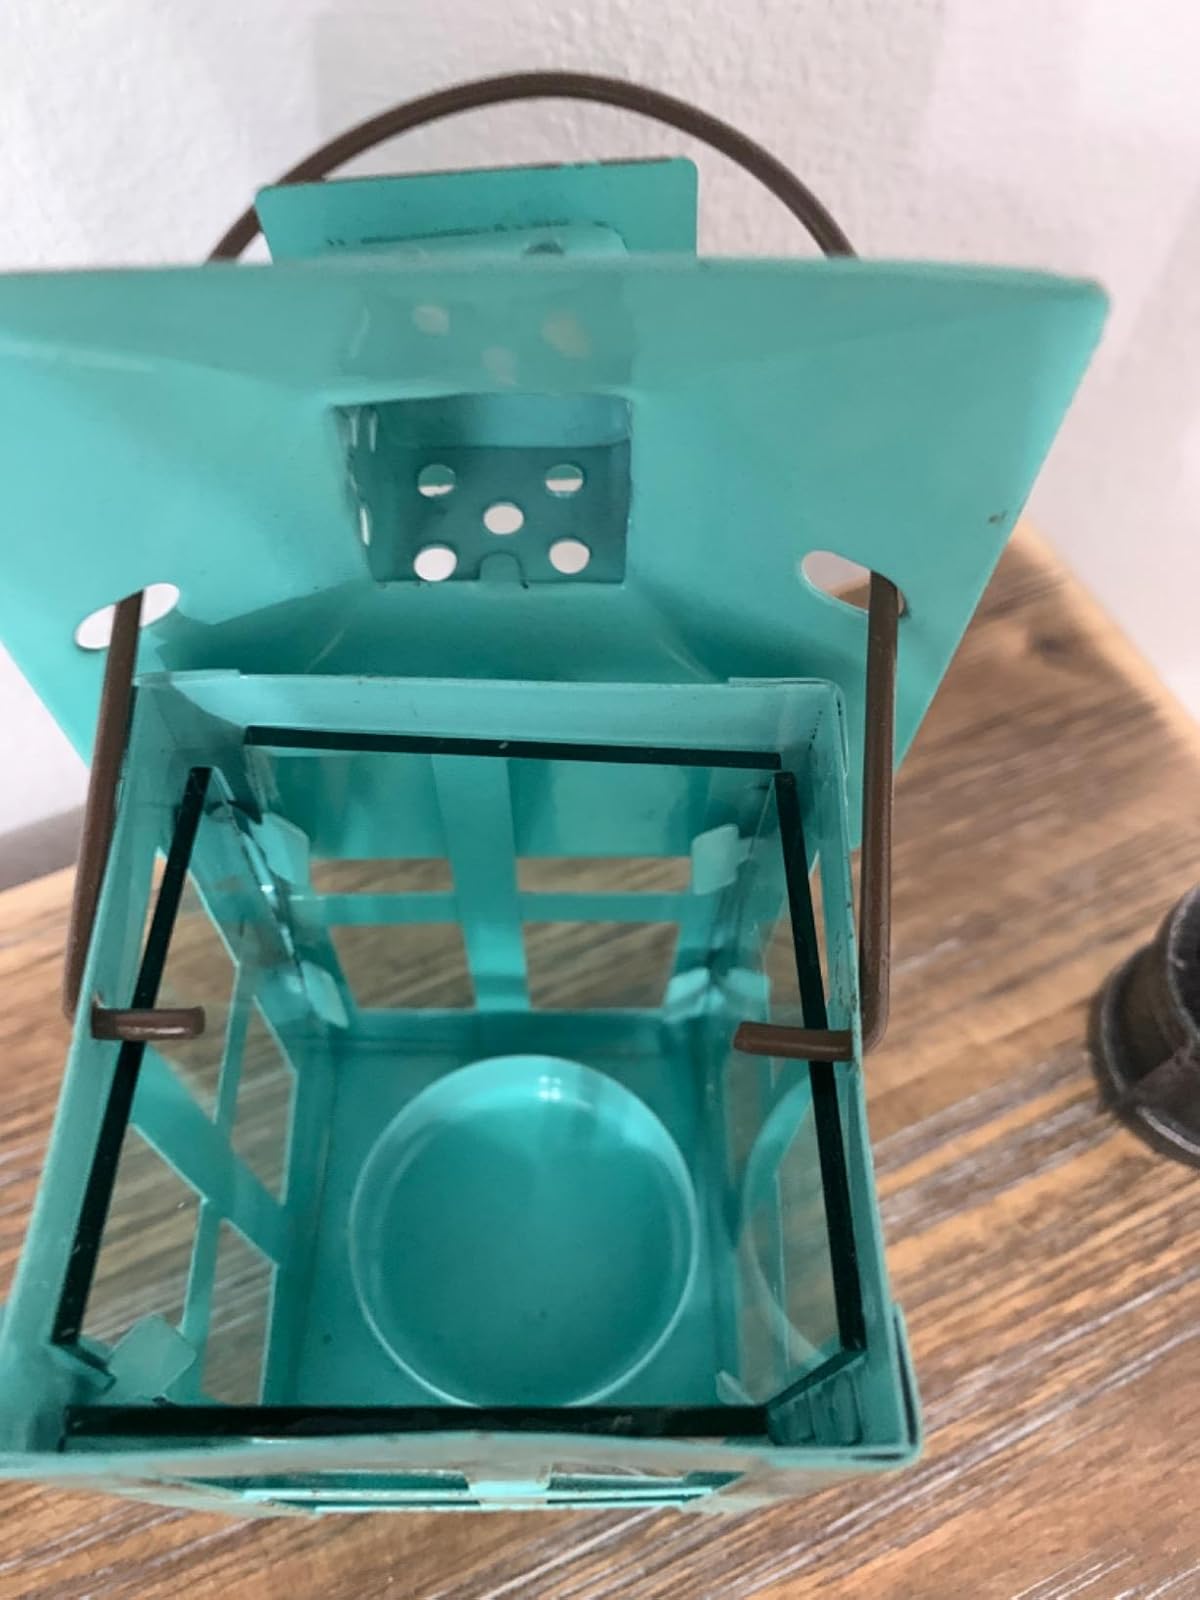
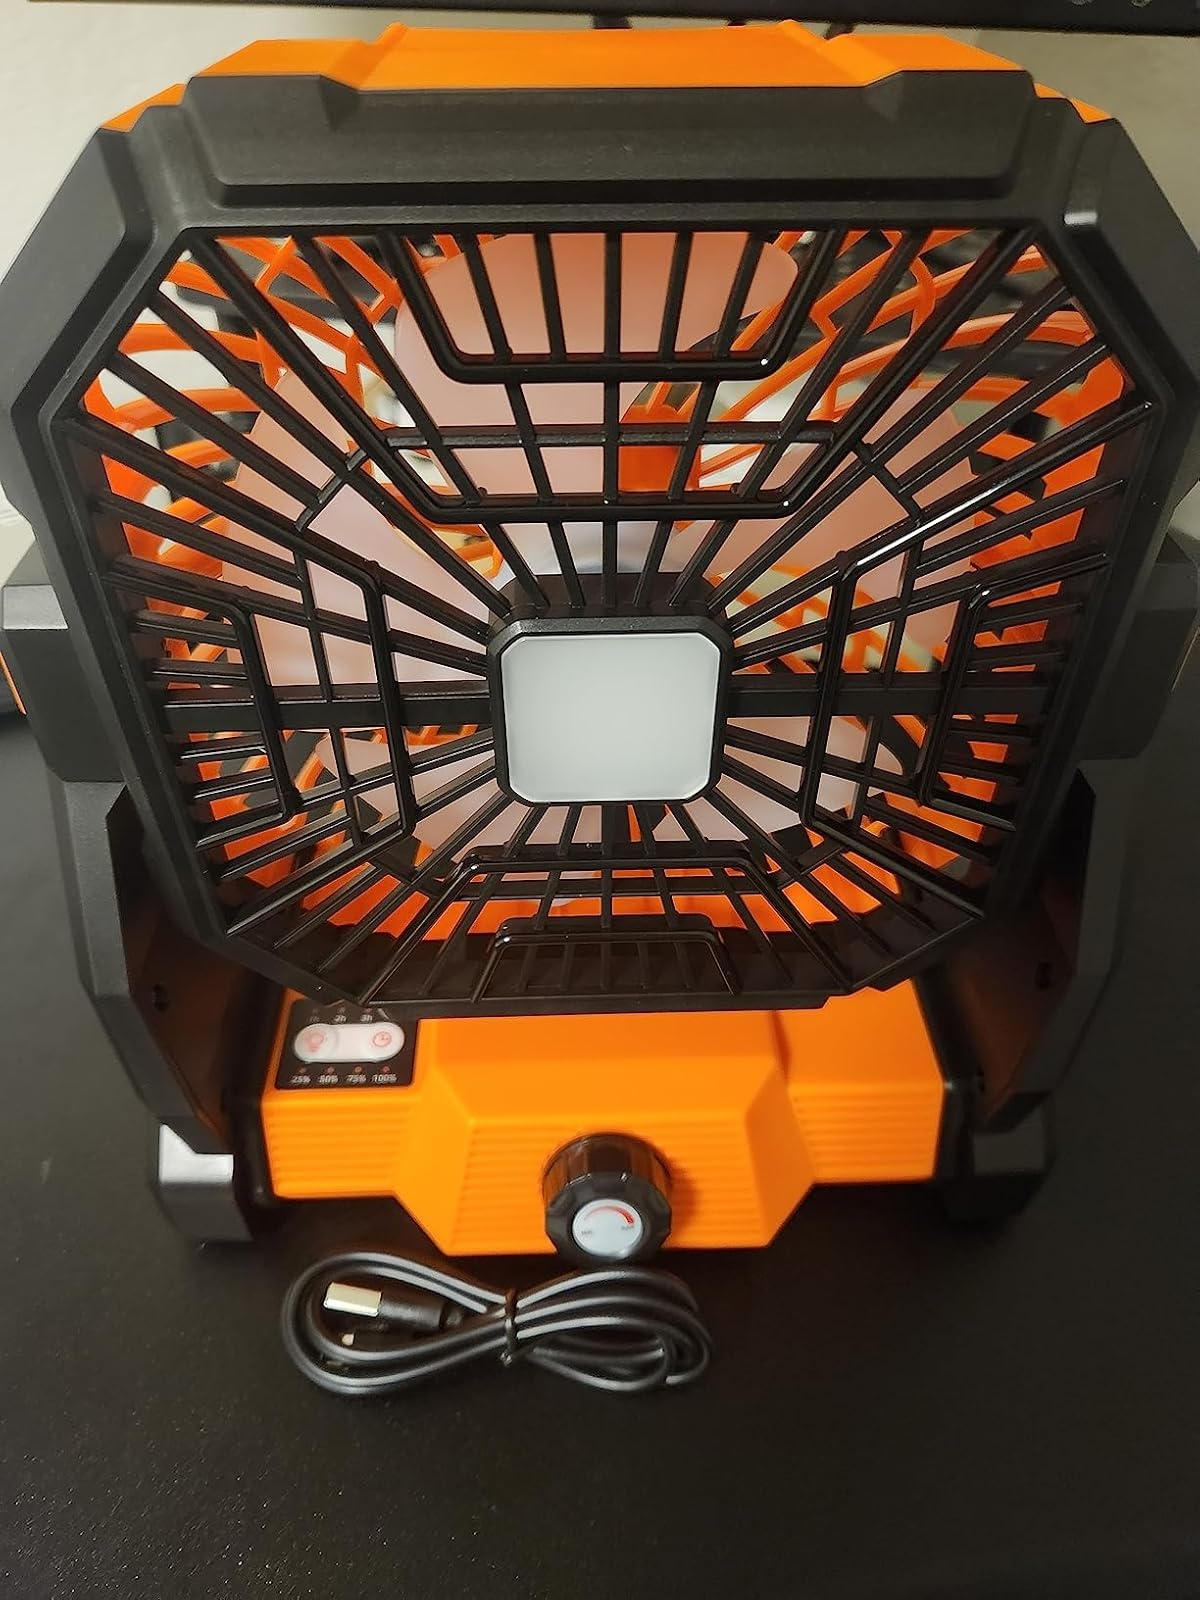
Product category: lantern
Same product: no